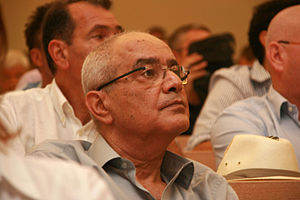
Dan Halutz
Dan Halutz er generalløjtnant og tidligere leder af de israelske flystyrker. Halutz blev udnævnt som forsvarschef d. 1. juni 2005. 17. januar 2007 indleverede han sin afskedsbegæring. Han har en uddannelse indenfor økonomi. Han blev født i en mizrahisk jødisk familie med genetisk arv fra Iran og Irak.